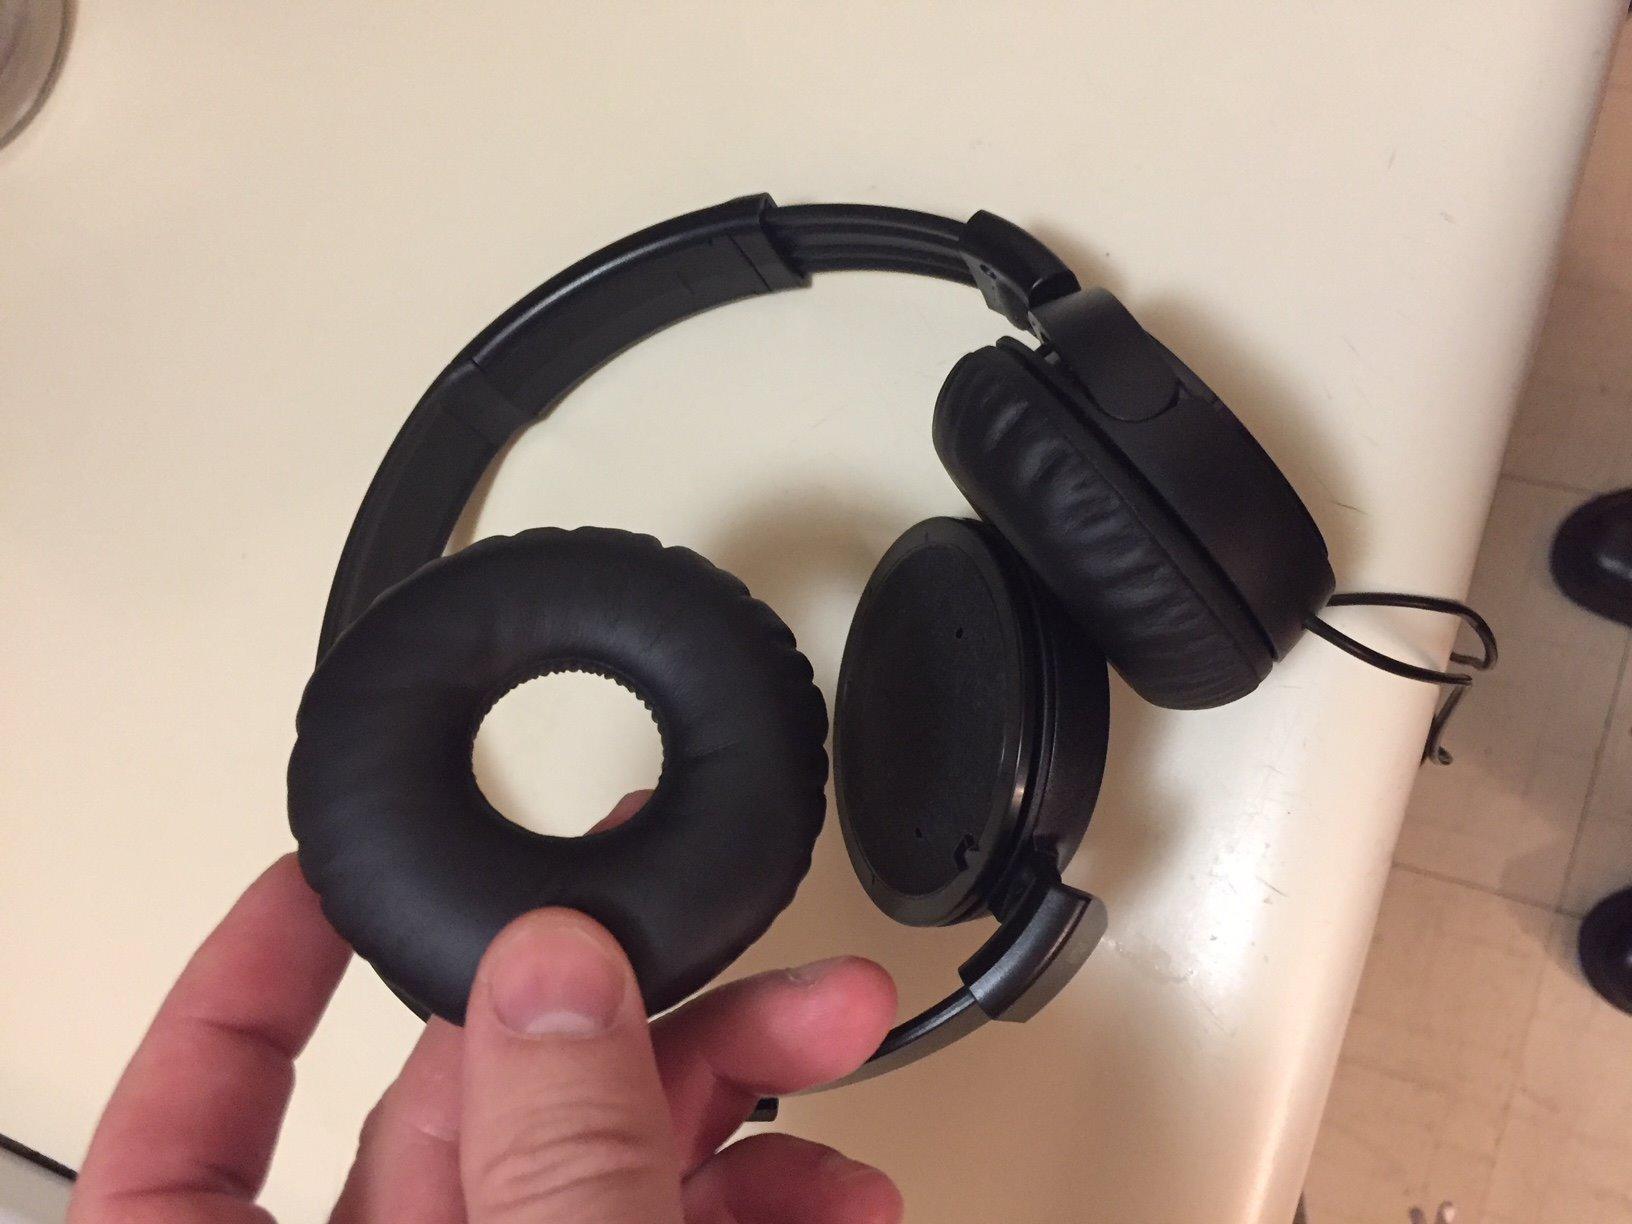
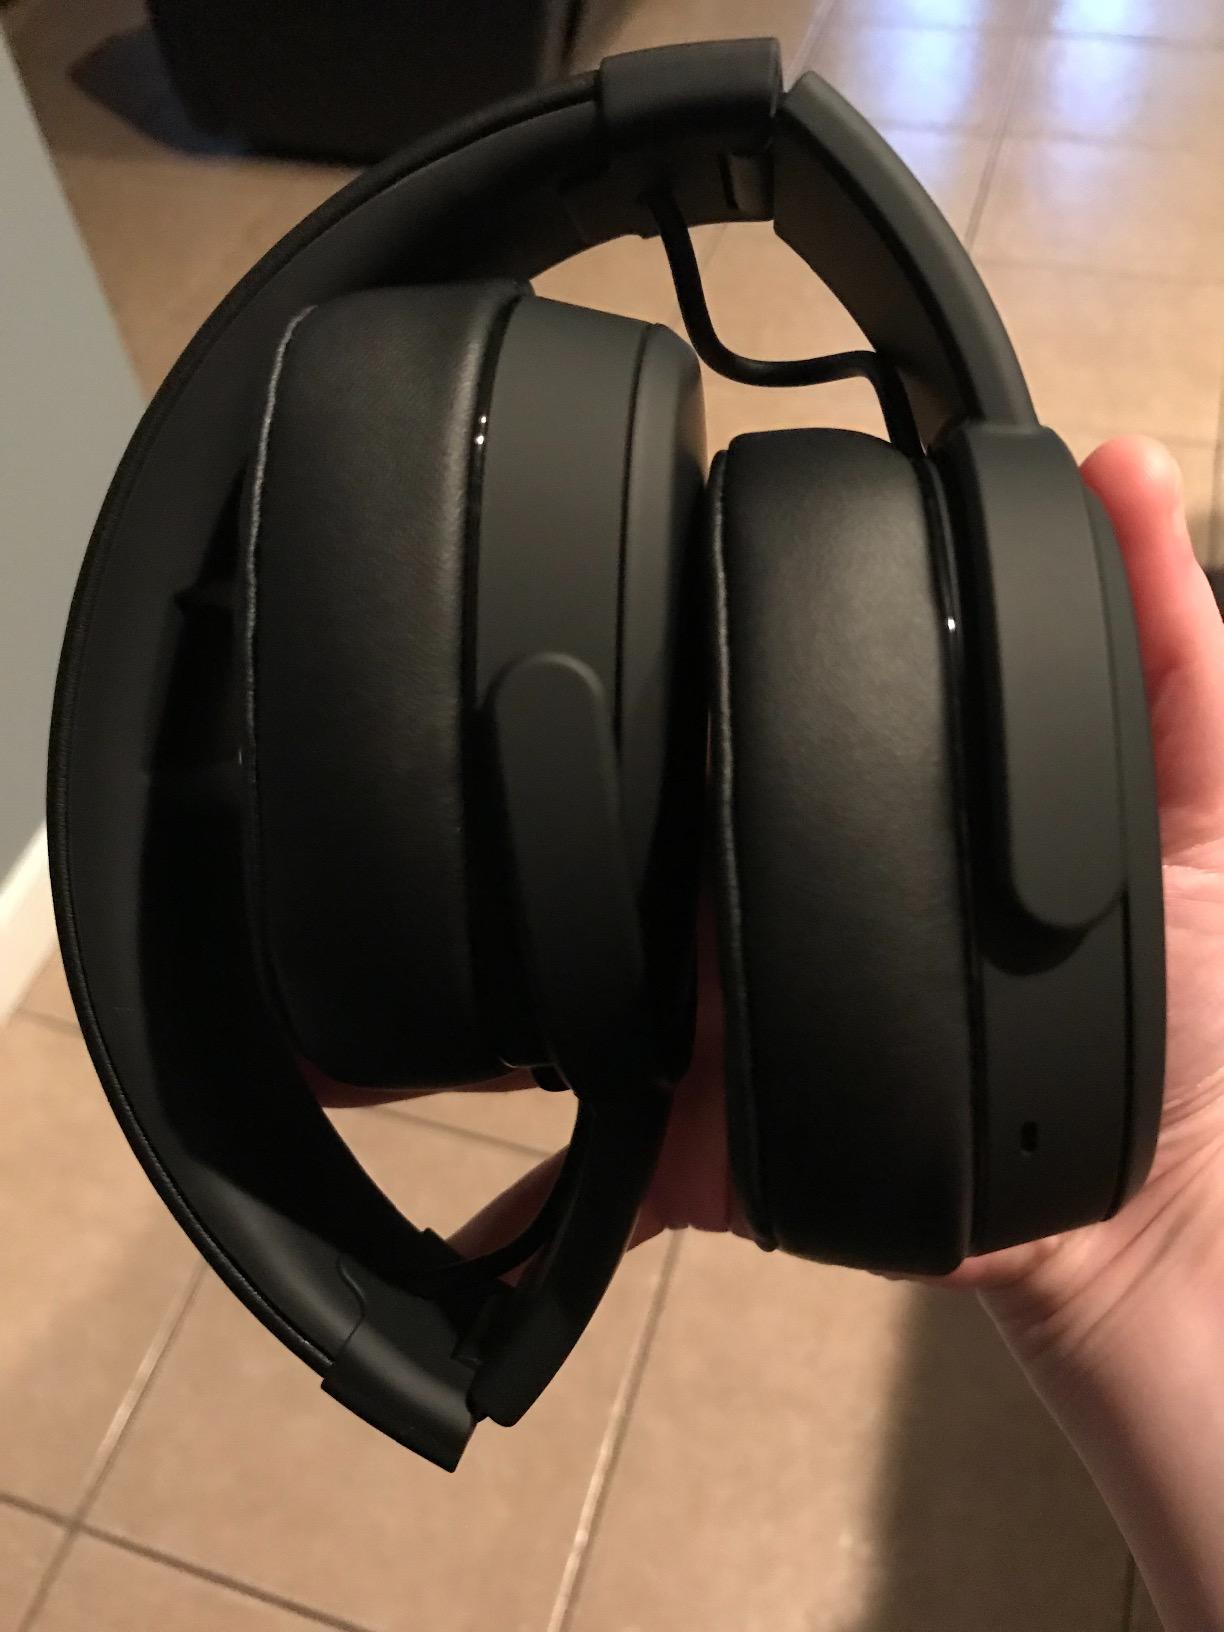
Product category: headphones
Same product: no